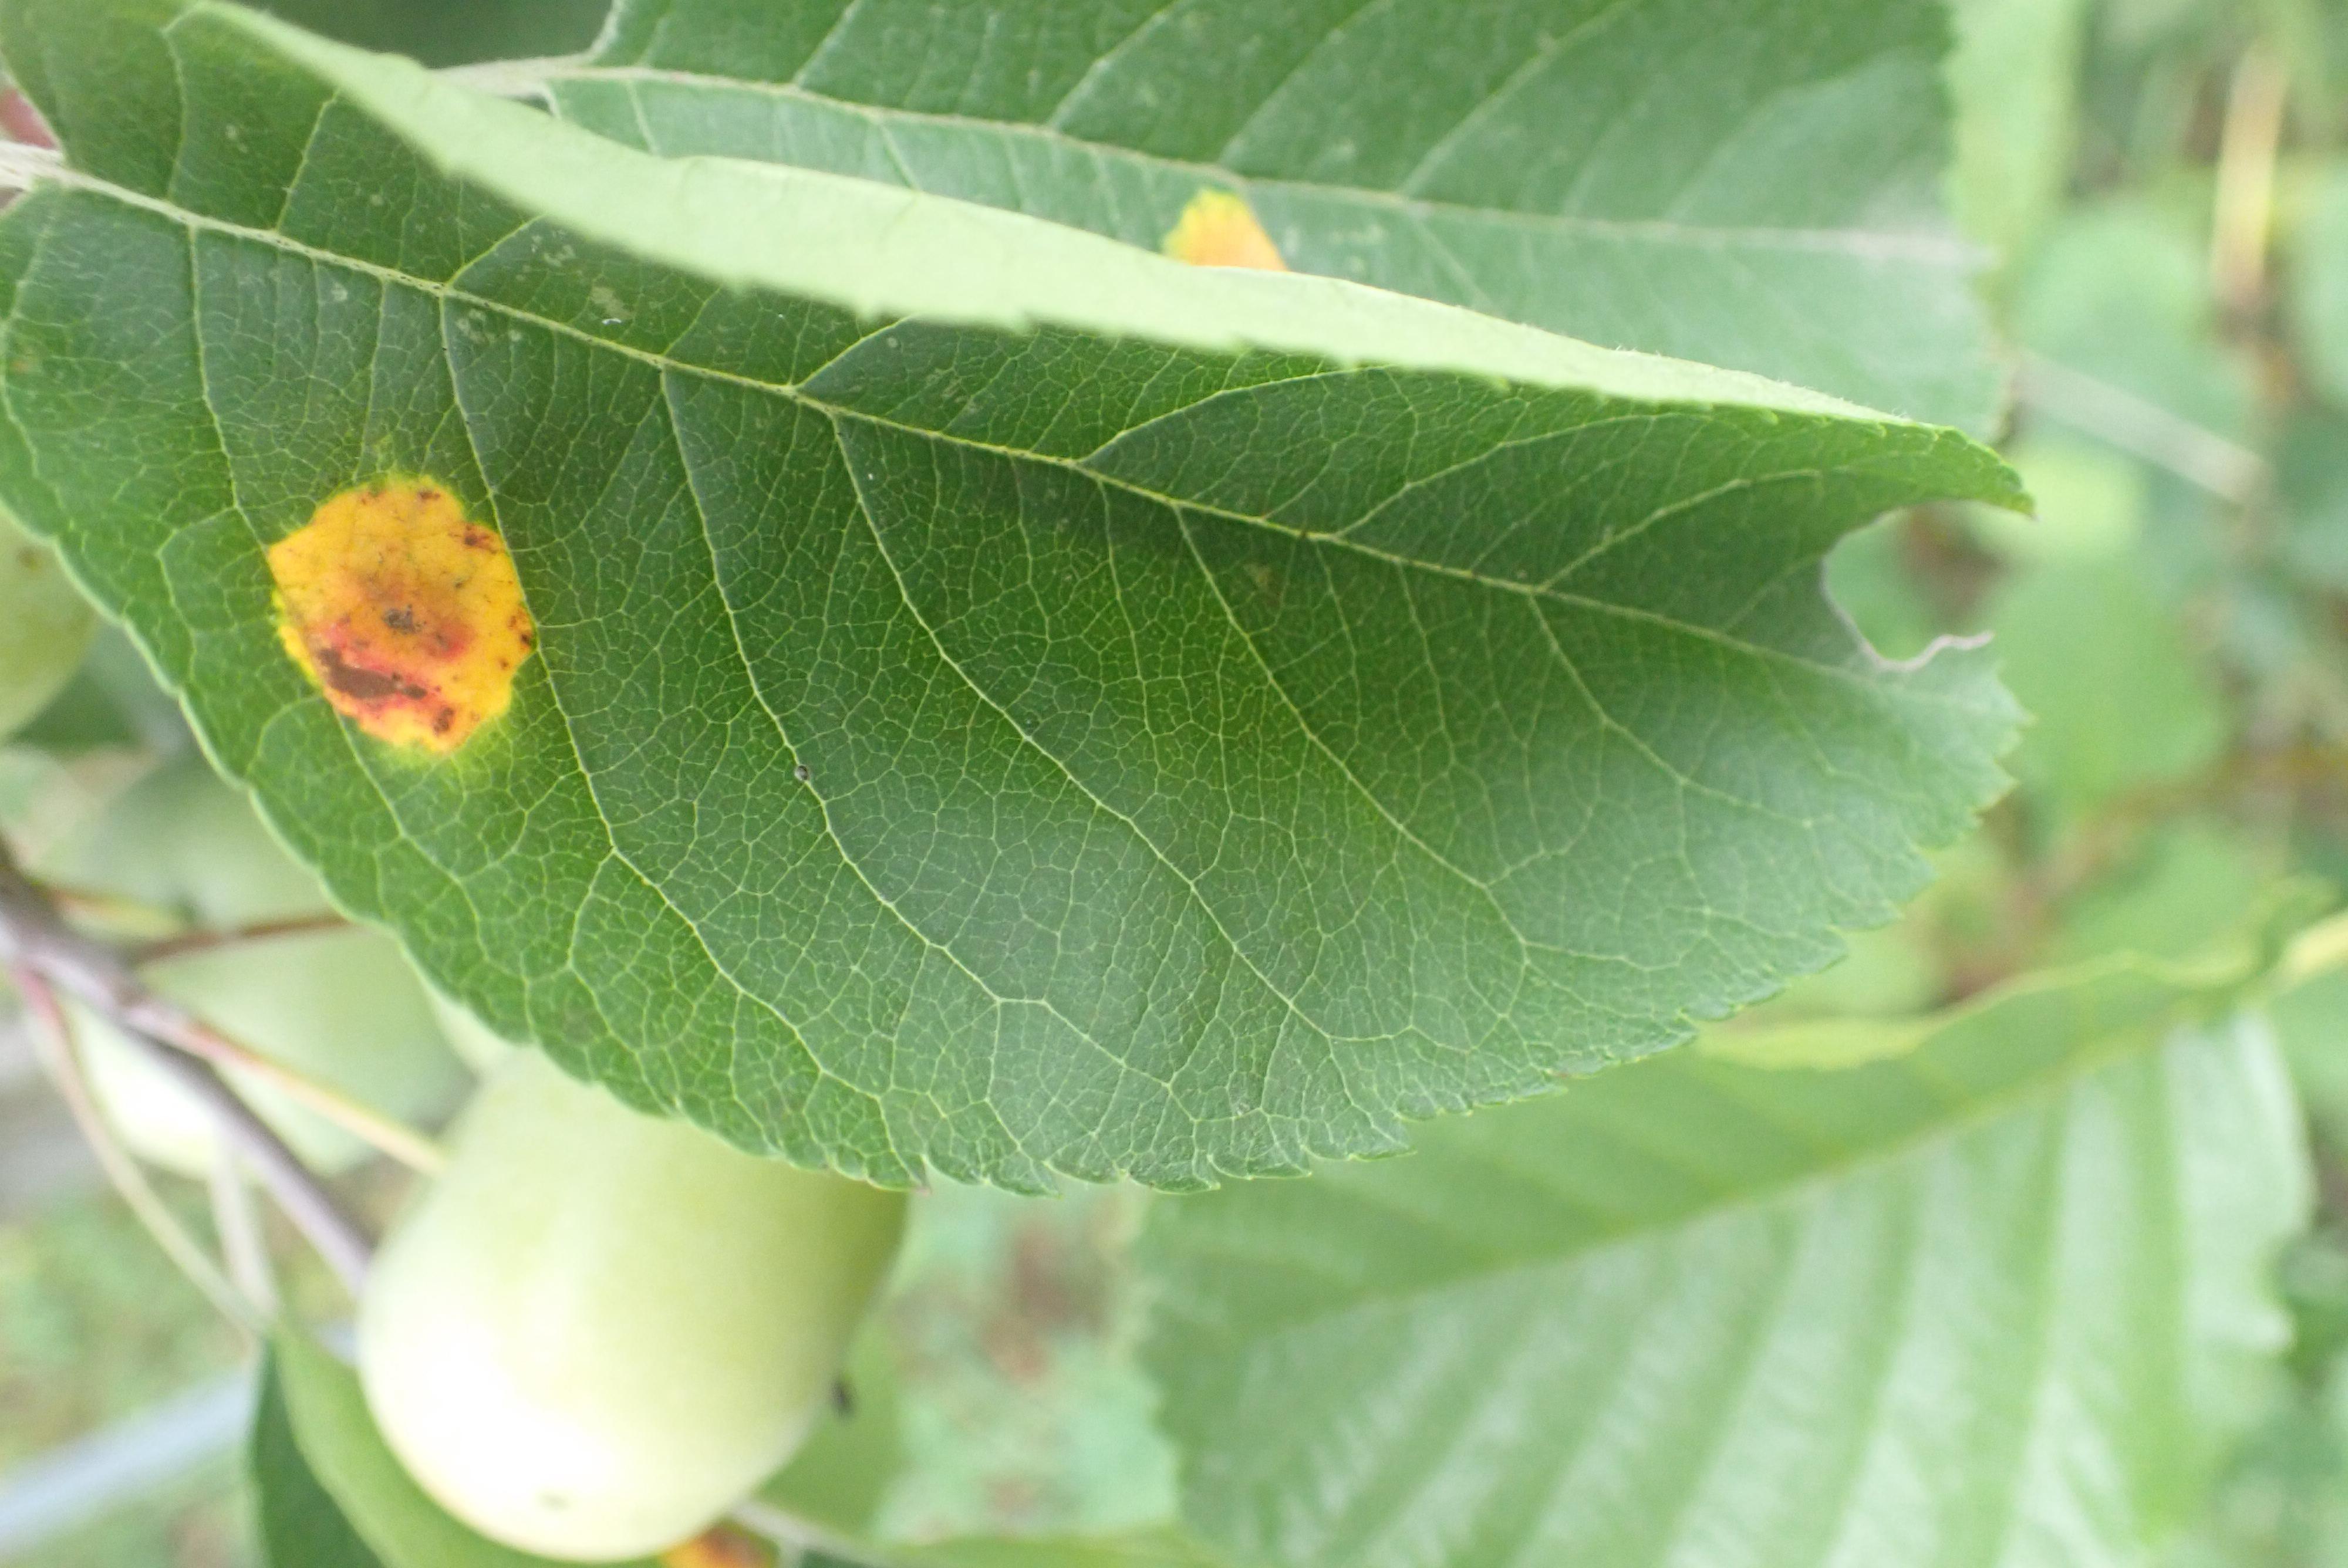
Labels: rust